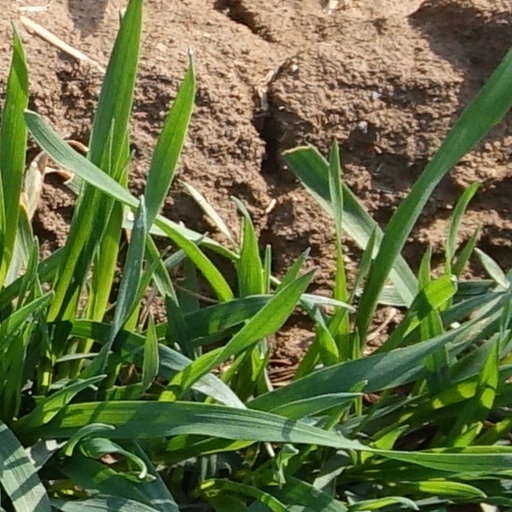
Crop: wheat